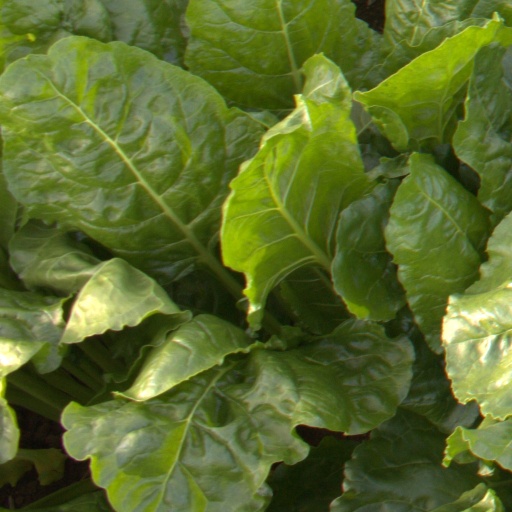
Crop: sugar beet